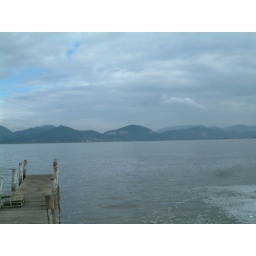
Torre del Lucca. The lake near the home that Puicci chose to live in away from Lucca.